Robert W. Grow

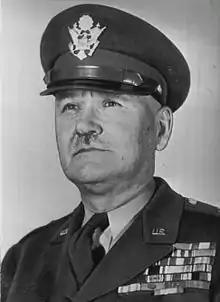

Major General Robert Walker Grow (February 14, 1895 – November 3, 1985) was a senior United States Army officer who commanded the 6th Armored Division during World War II. He was notable for his court-martial in 1951 for failing to safeguard classified information.